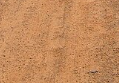
Surface type: ground